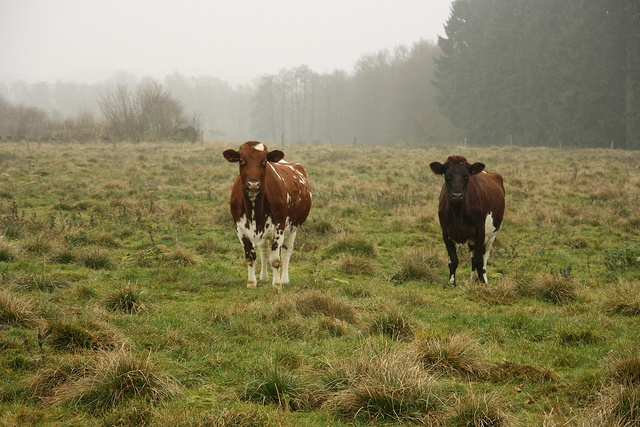
A couple of cows standing on top of a grass covered field.
Two brown and white cows standing in a grassy field.
The two cows are standing close together on the field.
two cows standing in the grass while looking at the camera
Two cows that are standing in the grass.